Anthony McAuliffe

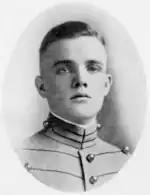
As a West Point cadet

McAuliffe was born in Washington, D.C., on 2 July 1898, to a family of Irish heritage. He attended West Virginia University from 1916 to 1917. He was a member of the West Virginia Beta chapter of Sigma Phi Epsilon fraternity during his time at West Virginia University. He enrolled at West Point in 1917. McAuliffe was part of an accelerated program and graduated shortly after the end of World War I, in November 1918.